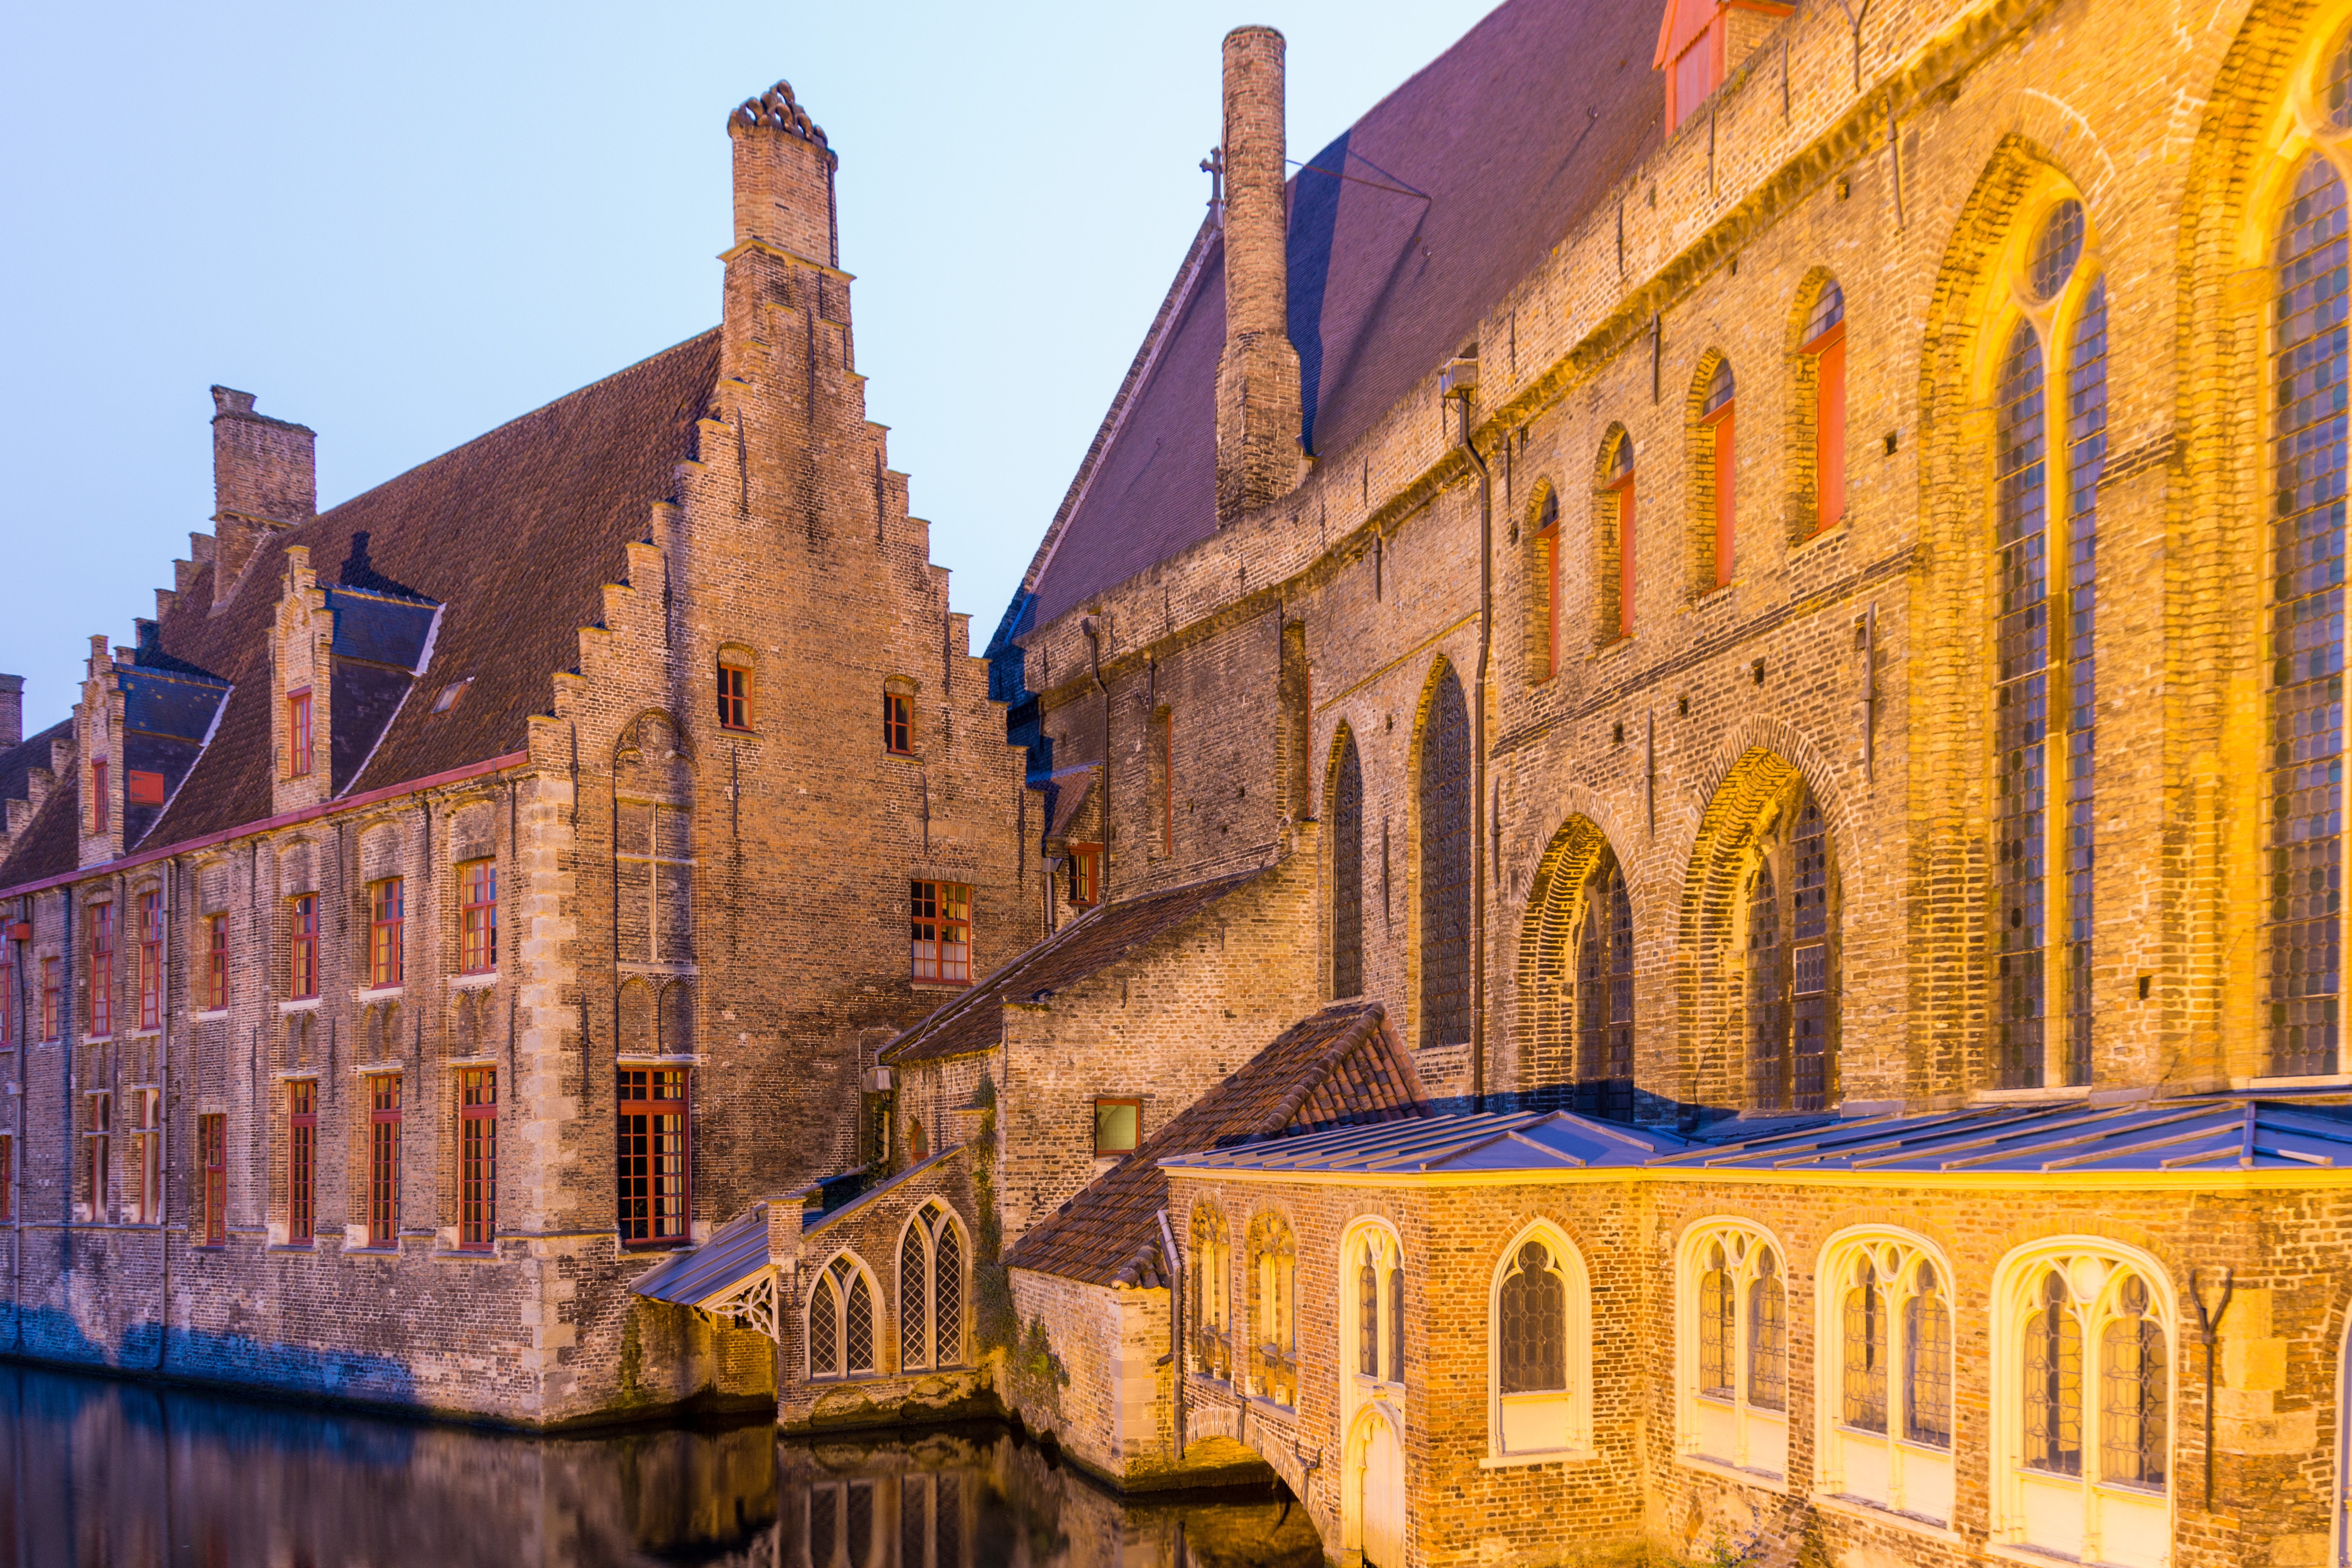
water, architecture, town, building, palace, cityscape, idyllic, evening, romantic, landmark, facade, church, cathedral, tourism, waterway, place of worship, old town, picturesque, channel, mood, historically, middle ages, bruges, waterways, canals, night photograph, historic site, ancient history